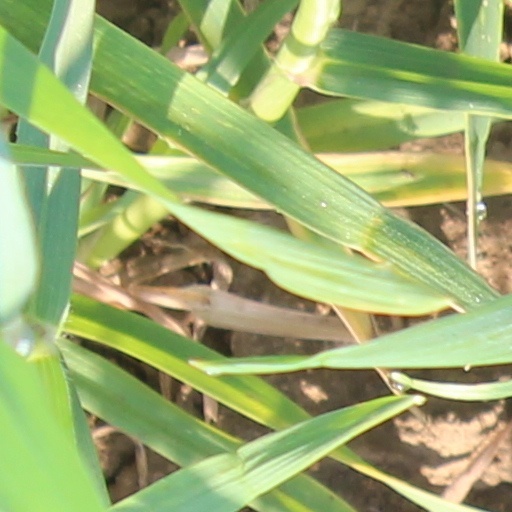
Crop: wheat